Wind turbine

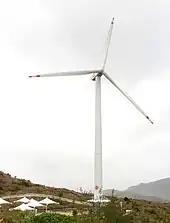

A 2015 study of the material consumption trends and requirements for wind energy in Europe found that bigger turbines have a higher consumption of precious metals but lower material input per kW generated. The material consumption and stock at that time was compared to input materials for various onshore system sizes. In all EU countries, the estimates for 2020 doubled the values consumed in 2009. These countries would need to expand their resources to meet the estimated demand for 2020. For example, the EU had 3% of world supply of fluorspar, and it would require 14% by 2020. Globally, the main exporting countries are South Africa, Mexico, and China. This is similar with other critical and valuable materials required for energy systems such as magnesium, silver and indium. The levels of recycling of these materials are very low, and focusing on that could alleviate supply. Because most of these valuable materials are also used in other emerging technologies, like light emitting diodes (LEDs), photo voltaics (PVs) and liquid crystal displays (LCDs), their demand is expected to grow.